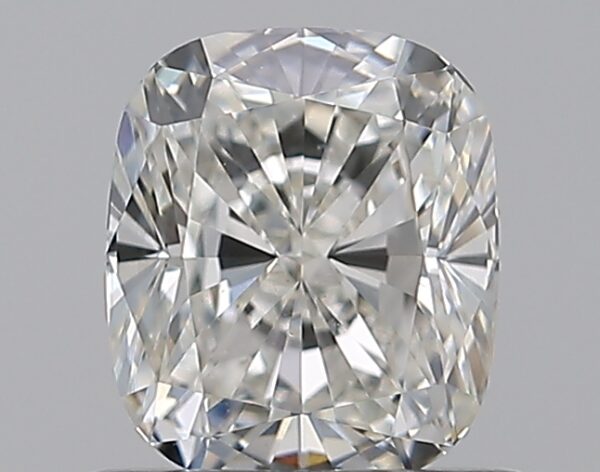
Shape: cushion
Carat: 0.85
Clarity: VS2
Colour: H
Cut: EX
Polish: EX
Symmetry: EX
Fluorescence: N
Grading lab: GIA
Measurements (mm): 5.82 x 4.99 x 3.48